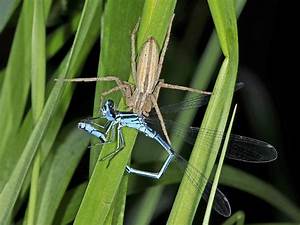
Label: spider